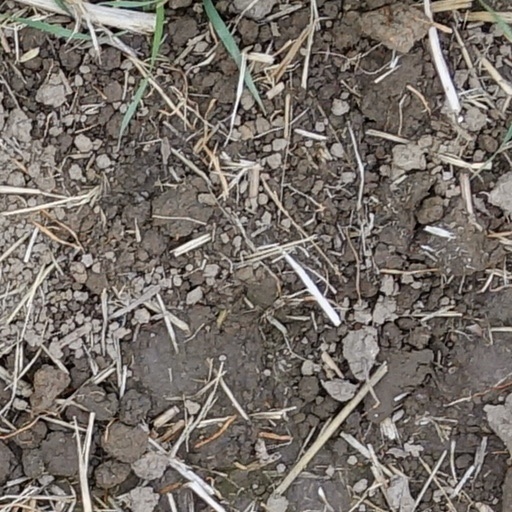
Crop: wheat